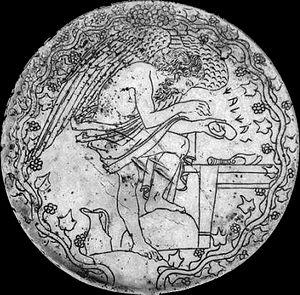
Miroir étrusque avec représentation de Calchas sous la forme d'un Haruspice. Vulci, Ve siècle av. JC. Musée du Vatican. Couleurs inversées